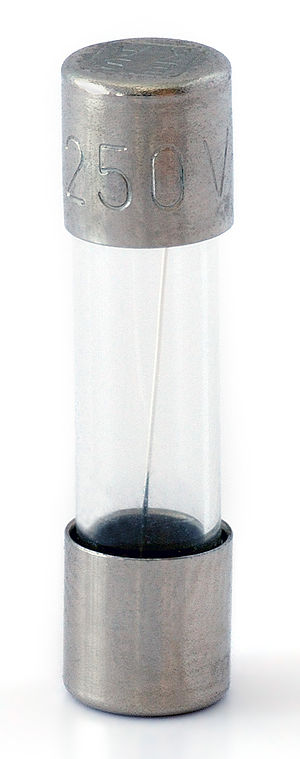
Elektrisk sikring / Smeltesikringer / Smeltesikringer i elektriske apparater
Smeltesikring af den type man ofte finder i individuelle elektriske apparater.
Dette billede viser en elektrisk apparatsikring. Camera data Camera Nikon D70 Lens Tamron SP AF 90mm/2.8 Di Macro 1:1 Focal length 90 mm Aperture f/36 Exposure time 20 s Sensivity ISO 200
En elektrisk sikring er en sikkerhedsanordning i elektriske kredsløb, som beskytter kredsløbet mod elektriske strømme eller spændinger ud over en vis grænse i tilfælde af overbelastning eller kortslutning i det beskyttede kredsløb.